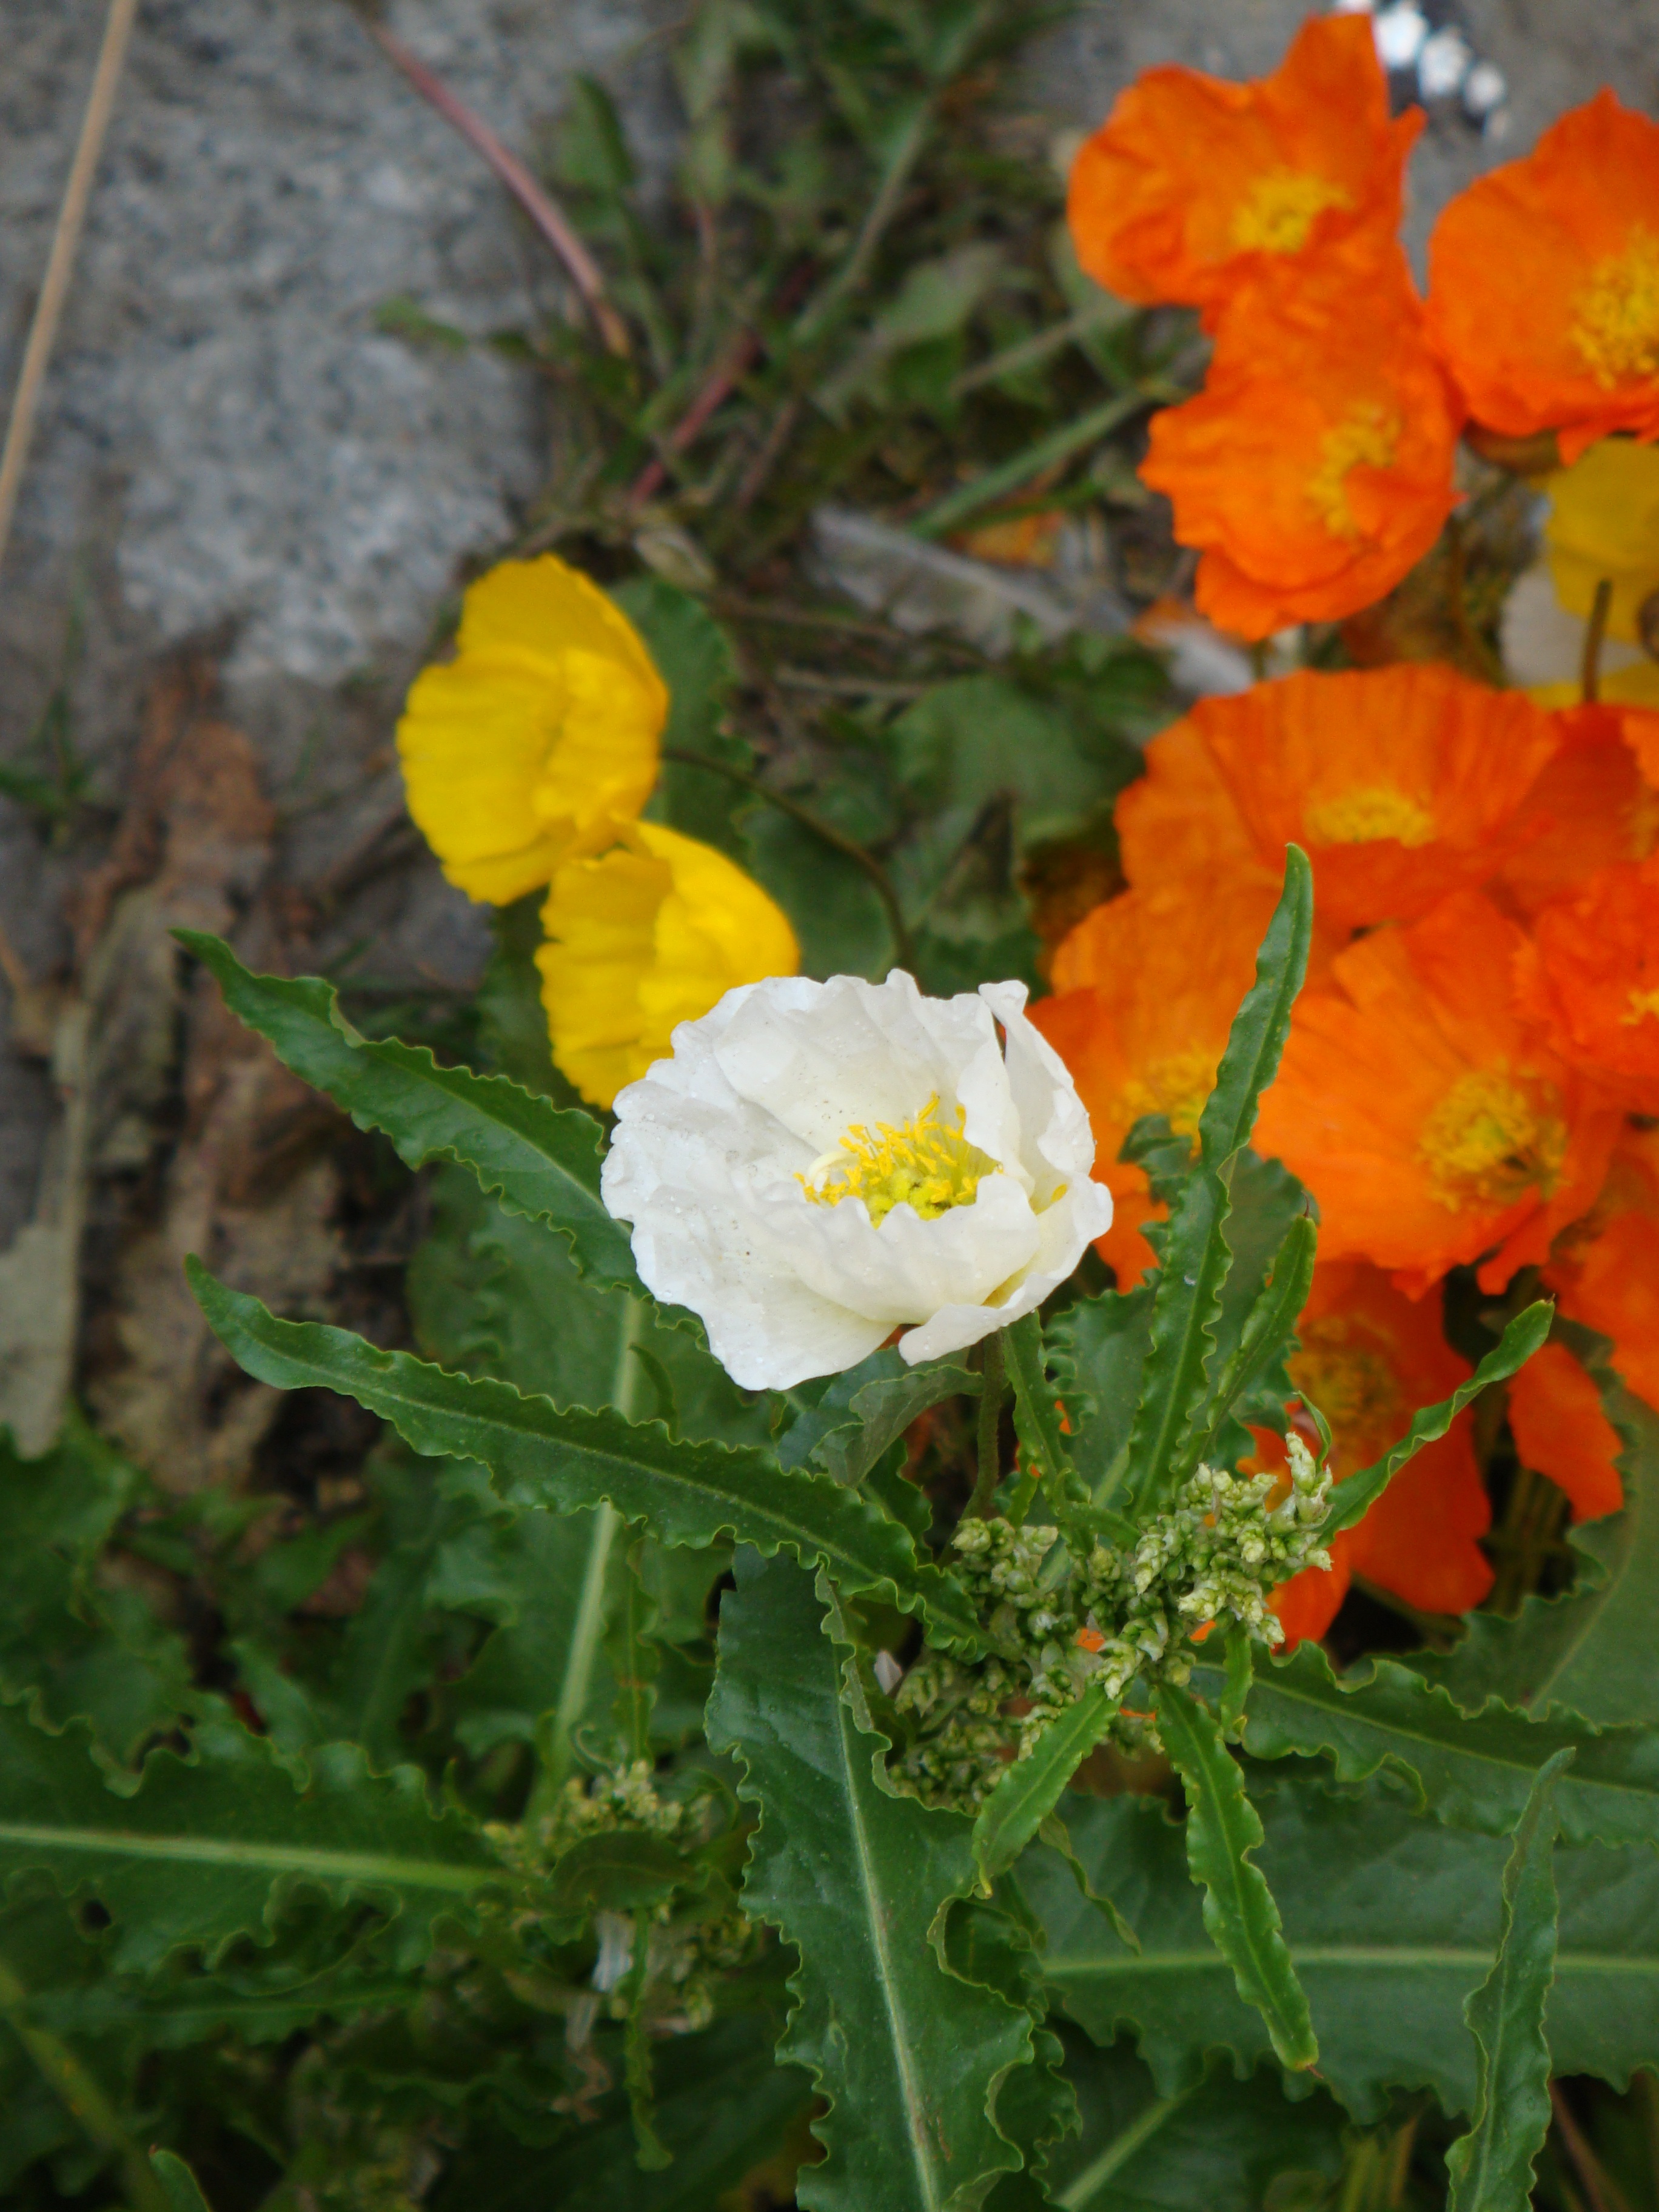
plant, flower, botany, flora, wildflower, flowering plant, annual plant, land plant